Emma Lucy Gates Bowen

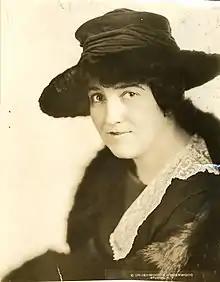
Lucy Gates

Emma Lucy Ann Gates Bowen (November 5, 1882 – April 30, 1951) was an American opera singer and later the wife of Albert E. Bowen, a member of the Quorum of the Twelve Apostles of the Church of Jesus Christ of Latter-day Saints (LDS Church). She was often referred to as Lucy Gates and after her marriage as Lucy Gates Bowen or Lucy Bowen.